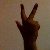
The image shows a hand gesture representing the number 3 in Indian Sign Language.